Brunswick Fire Station and Flats

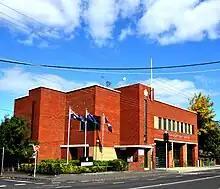
Brunswick Fire Station - NorthEast Perspective

The planning reflects a functionalist sensibility, where the station's various activities are organised into zones that are expressed externally in a series of interlocking cubic forms. The building's keynote vertical element, for instance, conceals the main staircase and boldly protrudes beyond the façade, bearing the station's flagpole. Although telephony had long surpassed spotters as the means of detecting blazes, this tower is evocative of pre-Federation days when stations such as Smith and Johnson's Eastern Hill Fire Station in East Melbourne (1891–1893) were invariably positioned on high ground, and denotes the building's important and enduring civic presence.